Opryland USA

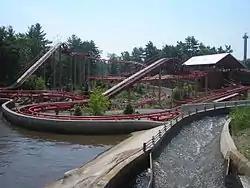
The Rock n' Roller Coaster, now named Canyon Blaster, was moved to The Great Escape in 2003

All five roller coasters and many other large attractions were sold to Premier Parks as part of the auction for $7.034 million. The Hangman was relocated immediately to Marine World in Northern California, where it became known as Kong. The remainder of the attractions were moved to a field near Thorntown, Indiana, where the company was prepared to revive the dormant Old Indiana Fun Park. Those plans were soon scrapped when Premier Parks purchased Six Flags and adopted its corporate name. The pieces of Opryland's attractions sat rusting in the Indiana field until 2002, when the site was sold. By 2006, the site had been cleared; it is now farmland. Some of the flat rides were sold for scrap metal, while the fate of many of the larger attractions remained unknown. However, in 2003, The Rock n' Roller Coaster was reassembled at Six Flags Great Escape in Queensbury, New York, where it became known as Canyon Blaster. One of the Wabash Cannonball's cars also appeared at a park in Belgium as part of a Halloween display.